Theodemir of Iria

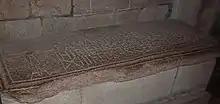
Tombstone of the sepulcher of bishop Theodemar of Iria, now in the Cathedral of Santiago de Compostela

Theodemir or Theodomar (Galician and ; died 847), was a bishop of Iria, in Galicia.